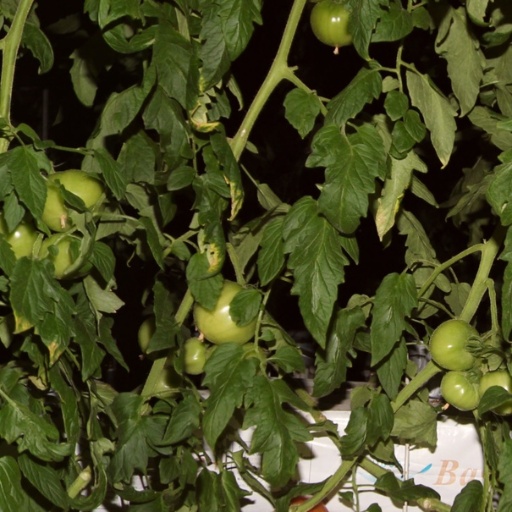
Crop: tomato